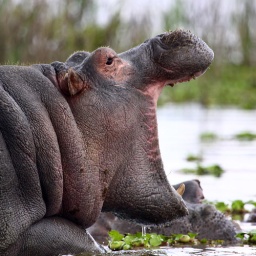
We were out on the lake in fairly small boats and what seemed to be dangerously close to these hippo's.